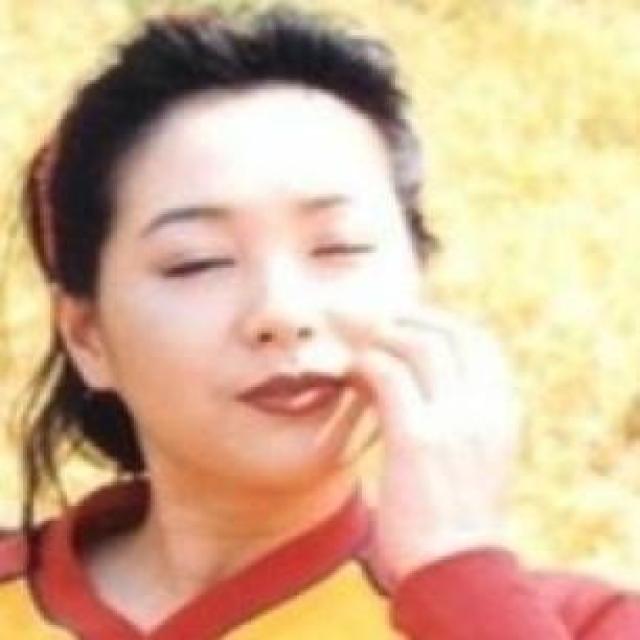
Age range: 21-44